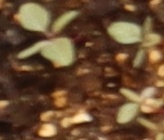
Label: Redroot Pigweed